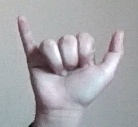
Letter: ya